Catholic Church in Turkey

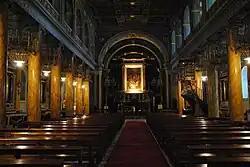
Holy Spirit Cathedral, Istanbul

In the 2000s, there are around 25,000 Roman Catholics, constituting 0.05% of the population. The faithful follow the Latin, Byzantine, Armenian and Chaldean Rites. Most Latin Church Catholics are Levantines of mainly Italian or French background, with a few are ethnic Turks, who are usually either converts via marriage to Levantines or other non-Turkish Catholics, or are returnees from Europe who converted there, and who may often be still registered as Muslim by the government. Byzantine, Armenian, and Chaldean rite Catholics are generally members of the Greek, Armenian, and Assyrian minority groups respectively. Turkey's Catholics are concentrated in Istanbul.